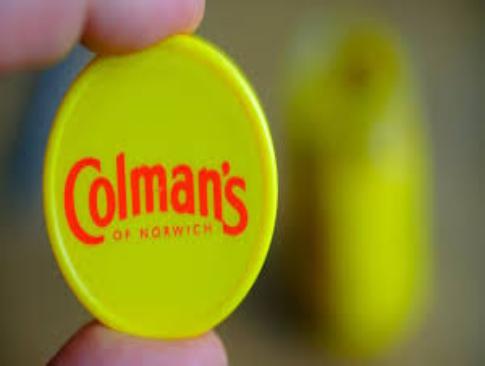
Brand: Colman's
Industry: Food